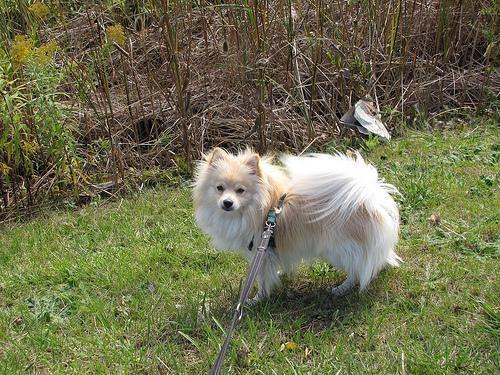
pomeranian